Fleetwood Park Racetrack

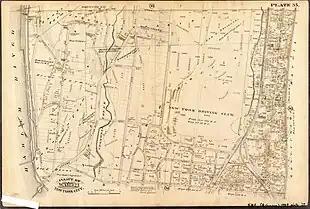
Sepia-toned historical map labeled "Part of Ward 23 New York City" Some areas show existing streets, buildings, and railroads. Other areas only show proposed future streets, with a largely open area labeled "New York Drivers Club".

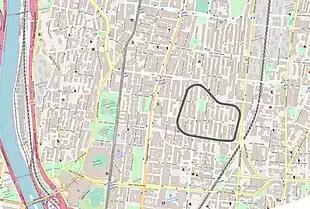
Map showing modern street layout using Open Street Map graphics, overlaid with an outline of the old racetrack.

Fleetwood Park was located in the town of Morrisania, Westchester County (now the Morrisania section of the Bronx), on the west side of Railroad (now Park) Avenue. This area lies between Webster and Sheridan Avenues and 165th and 167th Streets on the modern Bronx street grid. The covered grandstand, clubhouse, judges' stand, and other buildings were clustered along the southwest corner of the track, adjacent to Sheridan Avenue. The clubhouse, a French Second Empire–style building, had a view of the track from above. "Valentine's Manual" described the park as "the broad acres of that well-known rendezvous of all lovers of the turf"; the "New York Times" variously described the track as "oddly-shaped" and "queer-shaped". An 1885 map shows it as roughly rectangular with a bulge on one side, yielding five turns – four to the left and one to the right, if run counter-clockwise. Modern-day 167th Street diverges from the otherwise rectilinear street grid with the oblique portion of the street following the northern leg of the racecourse. Another oddity was that the track was not level, dropping approximately in the first half-mile.